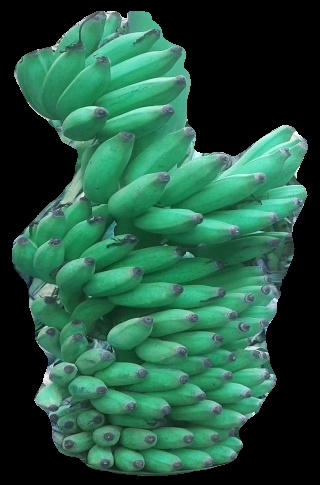
Variety: elakki-bale
Grade: grade1